Peter Clarke (footballer)

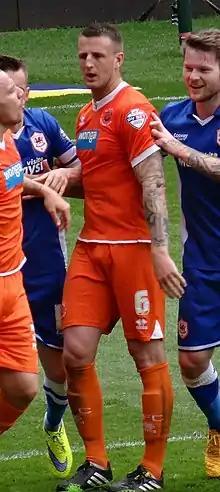
Clarke playing for Blackpool in 2015

Peter Michael Clarke (born 3 January 1982) is an English professional footballer who plays as a centre back for club Prescot Cables.